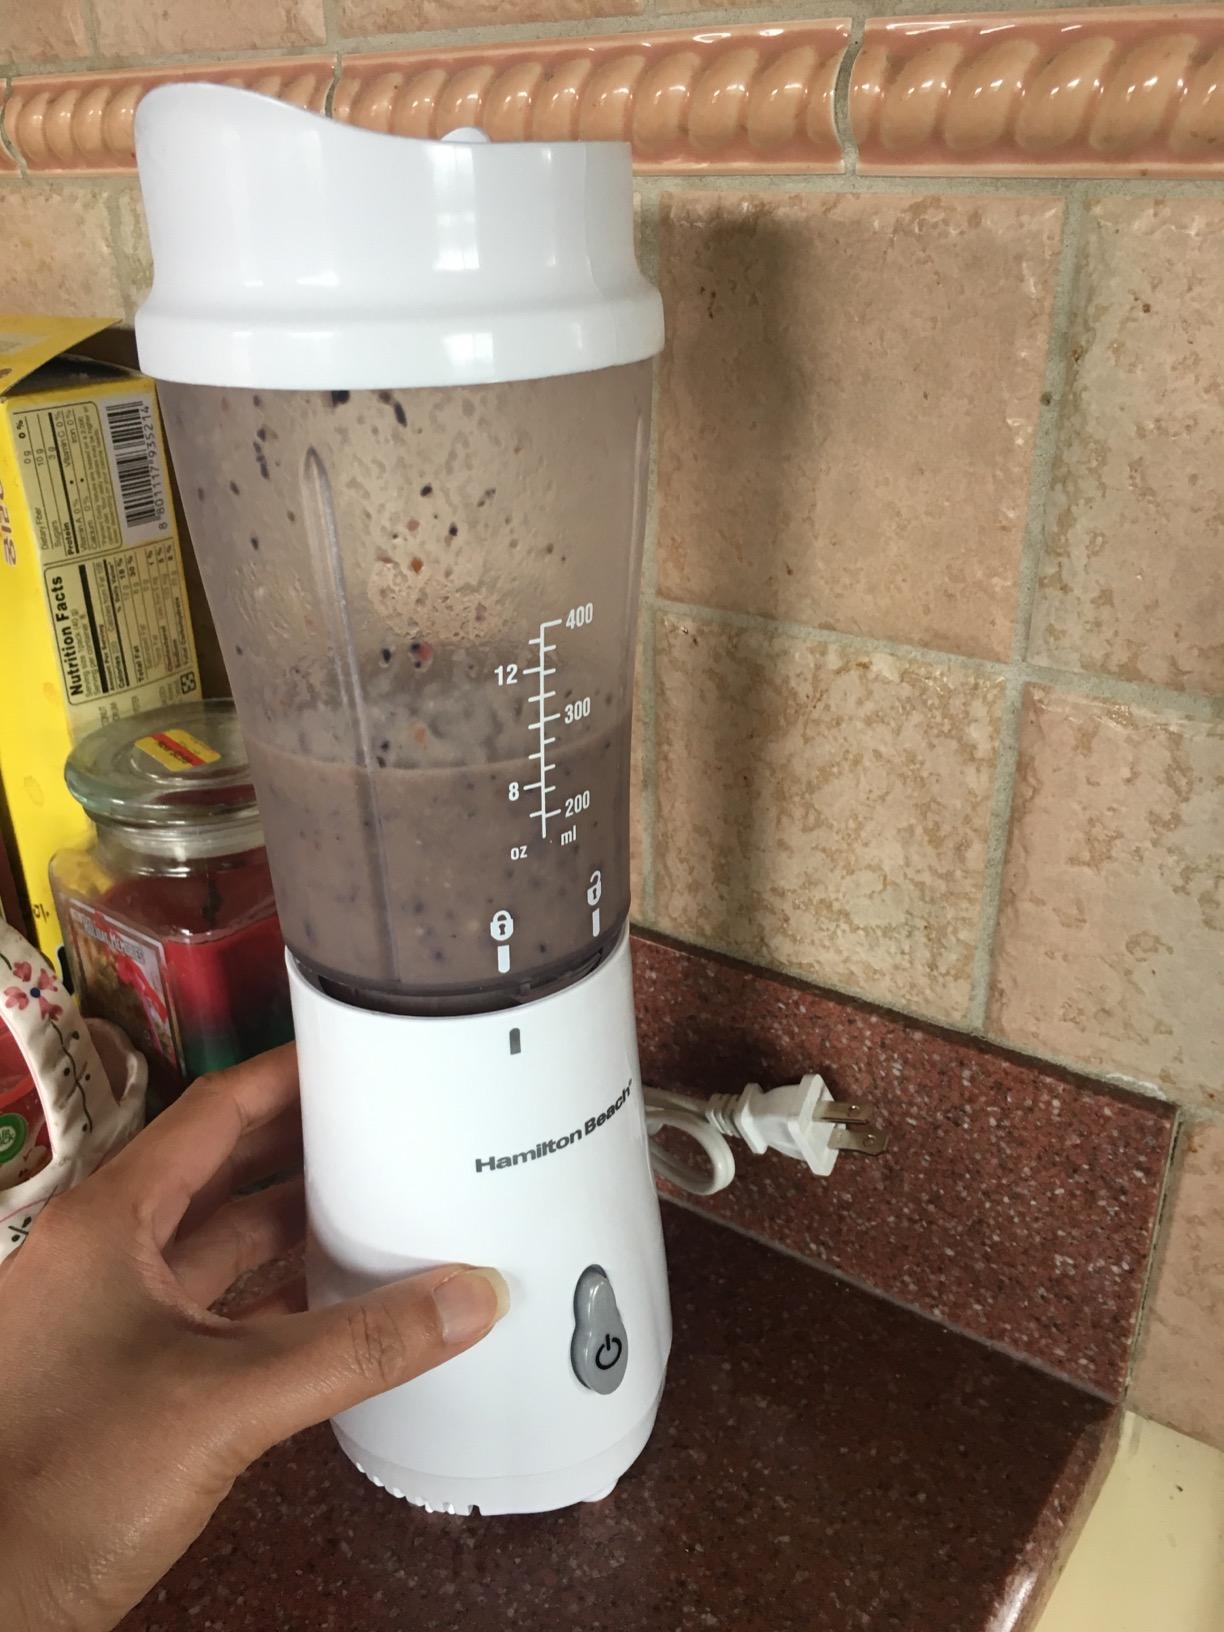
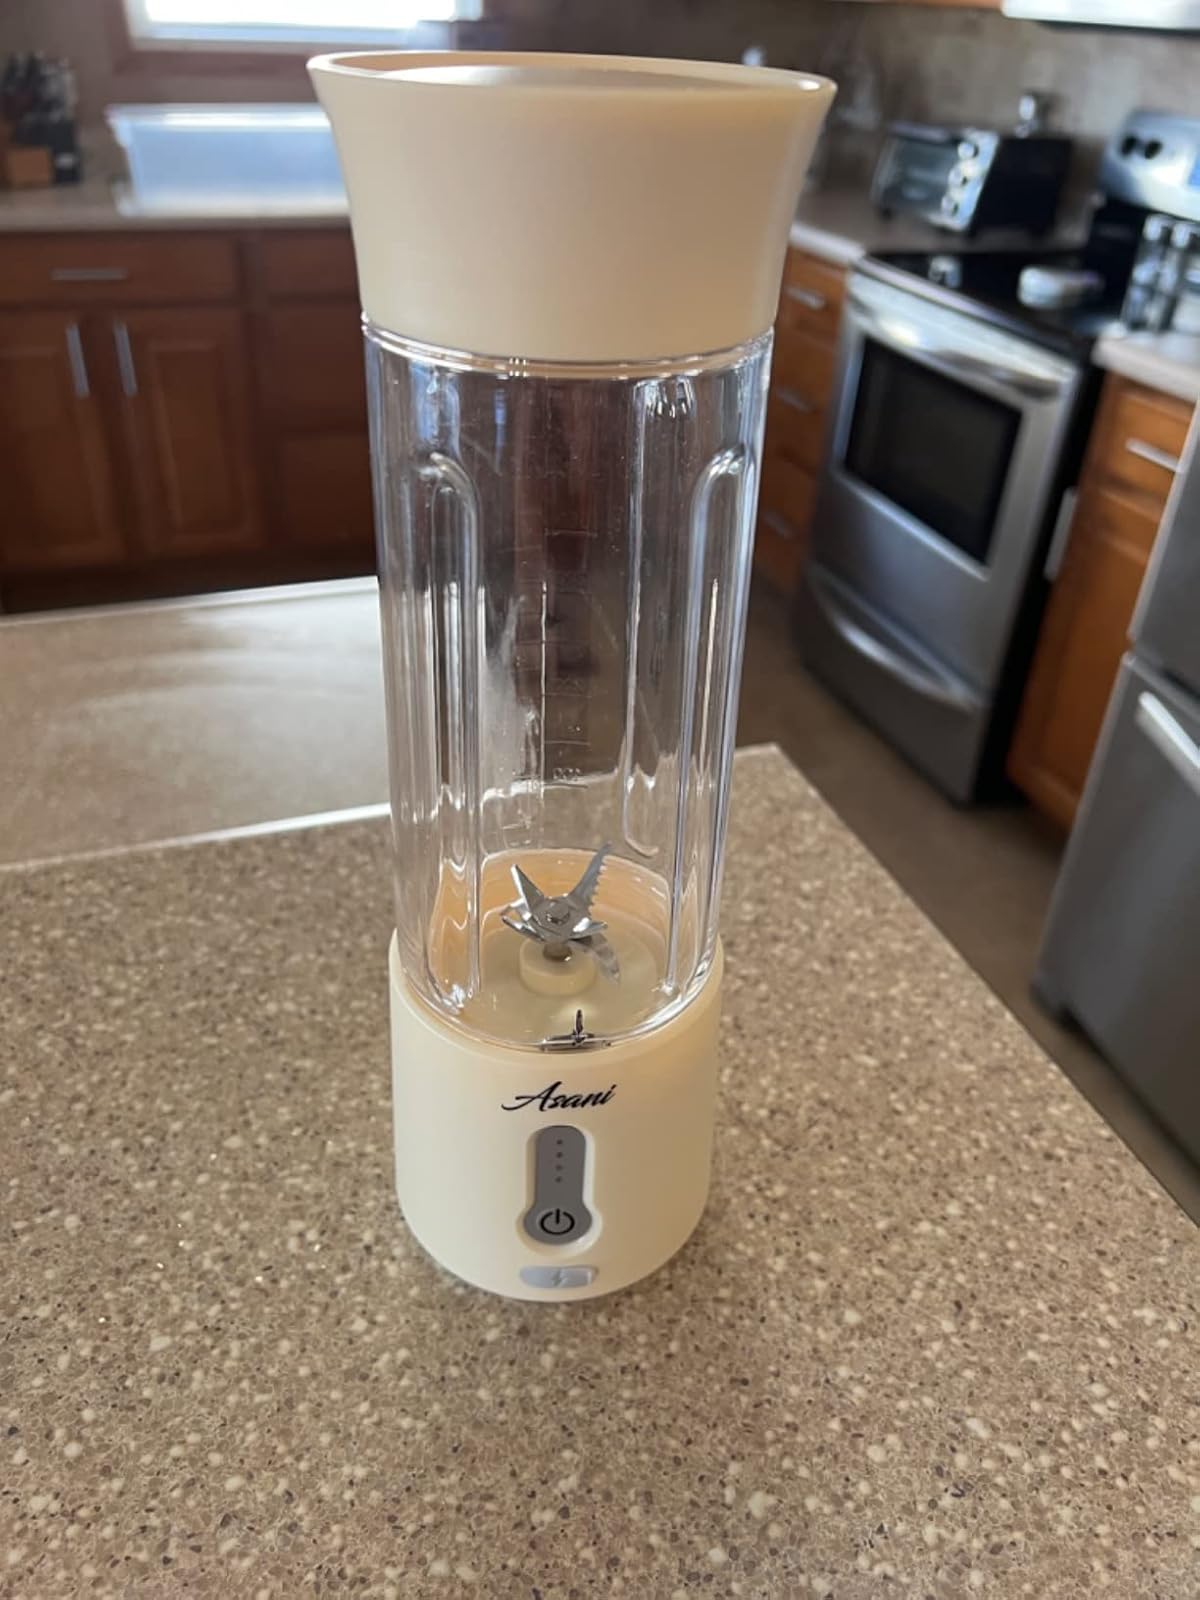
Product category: items_blender
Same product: no